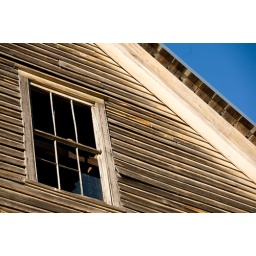
Old barn window against blue sky